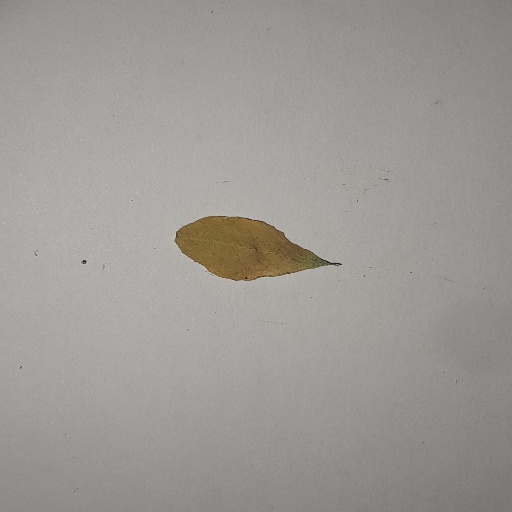
Species: Sojina
Leaf condition: Yellow Leaf